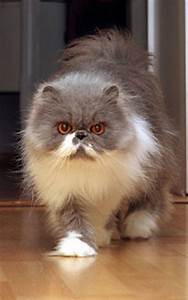
Label: cat